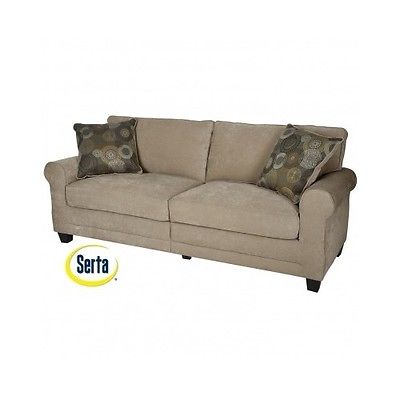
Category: sofa